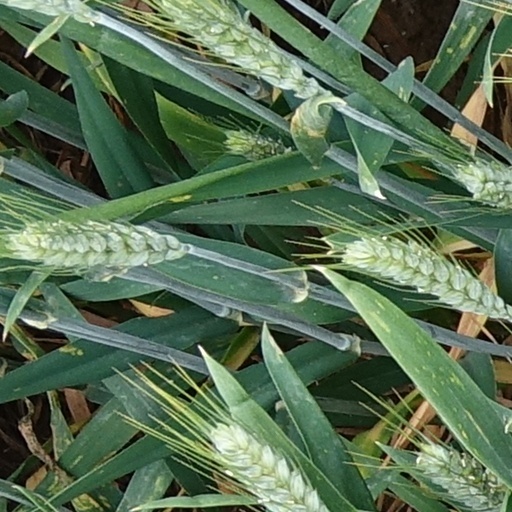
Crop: wheat